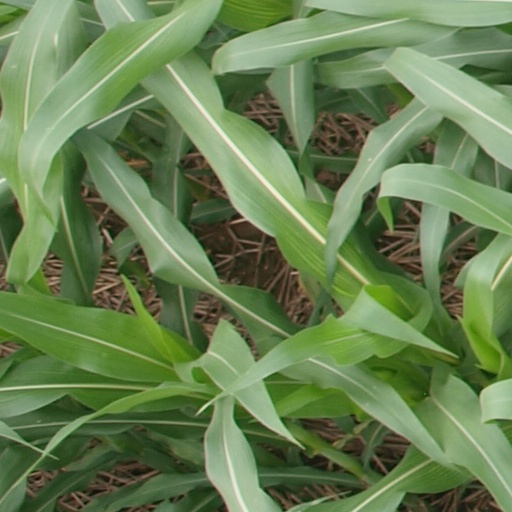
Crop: maize; corn